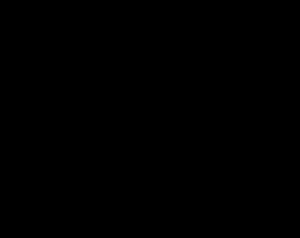
Desomorfin
Kemisk struktur af desomorfin.
Desomorfin er et opioid opfundet i 1932 i USA, som er et derivat af morfin hvor 6-hydroxyl gruppen er fjernet og 7,8 dobbeltbindingen er reduceret. Det har afslappende og smertestillende virkning, og er omkring 8-10 gange kraftigere end morfin.